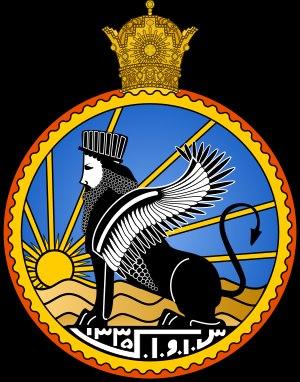
Mohammad Reza Chah Pahlavi ou Muhammad Rizā Shāh Pahlevi dit Aryamehr, né le 26 octobre 1919 à Téhéran et mort le 27 juillet 1980 au Caire, était le second et dernier monarque de la dynastie Pahlavi de la monarchie iranienne. Dernier chah d'Iran, il régne du 16 septembre 1941 au 11 février 1979. Contraint à l'exil le 16 janvier 1979, Mohammad Reza Pahlavi est remplacé par un conseil royal et renversé par la Révolution iranienne, mais n'abdique jamais officiellement. Il succéde à son père, Reza Chah, lorsque ce dernier, jugé trop proche de l'Allemagne nazie, est contraint d'abdiquer en septembre 1941 lors de l'invasion anglo-soviétique de l'Iran. Au lendemain de la Seconde Guerre mondiale, le jeune chah est confronté aux tentatives sécessionnistes dans les provinces du nord-est lors de la crise irano-soviétique et aux rébellions tribales dans le sud du pays. Mohammad Reza Pahlavi se rapproche par la suite des États-Unis et entretient des liens très étroits avec la Maison-Blanche, en particulier avec les présidents Dwight Eisenhower et Richard Nixon.